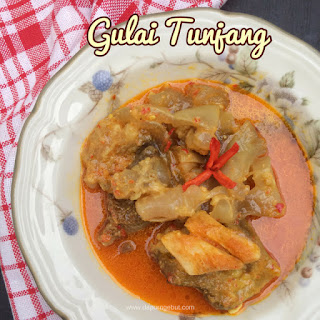
Label: gulai_tunjang